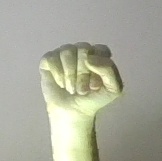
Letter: saad